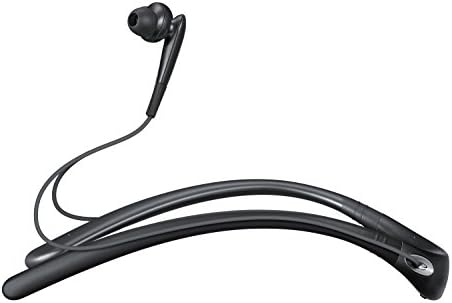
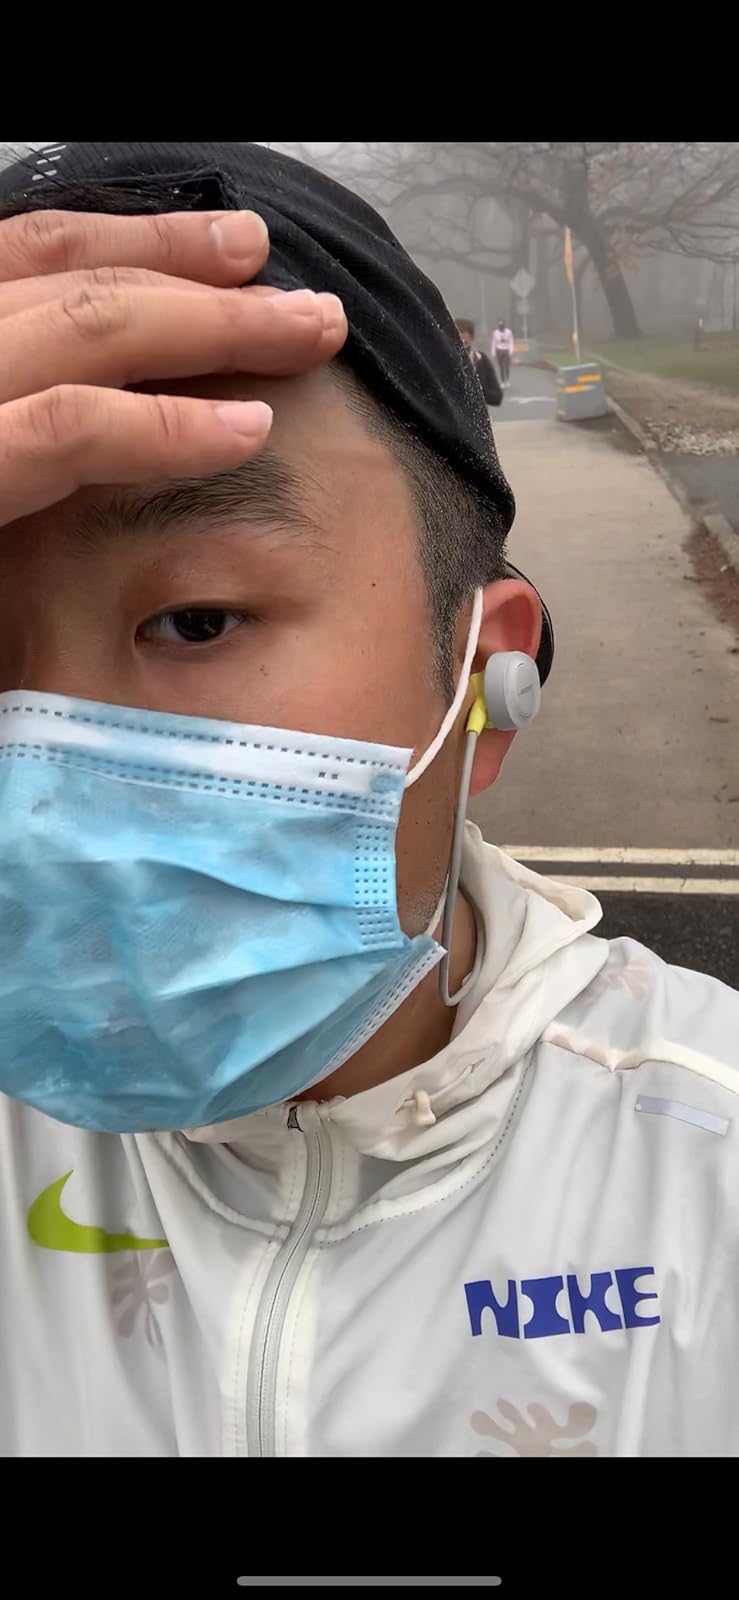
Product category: headphones
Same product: no